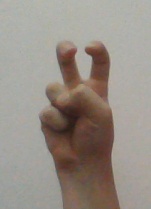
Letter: toot